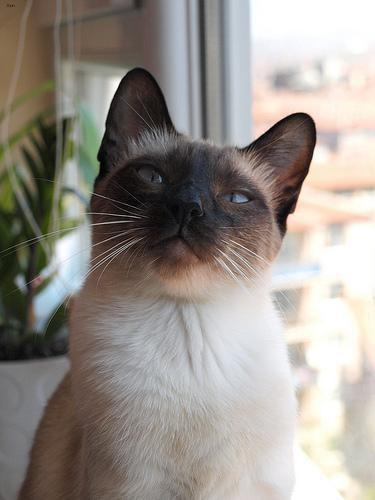
Siamese